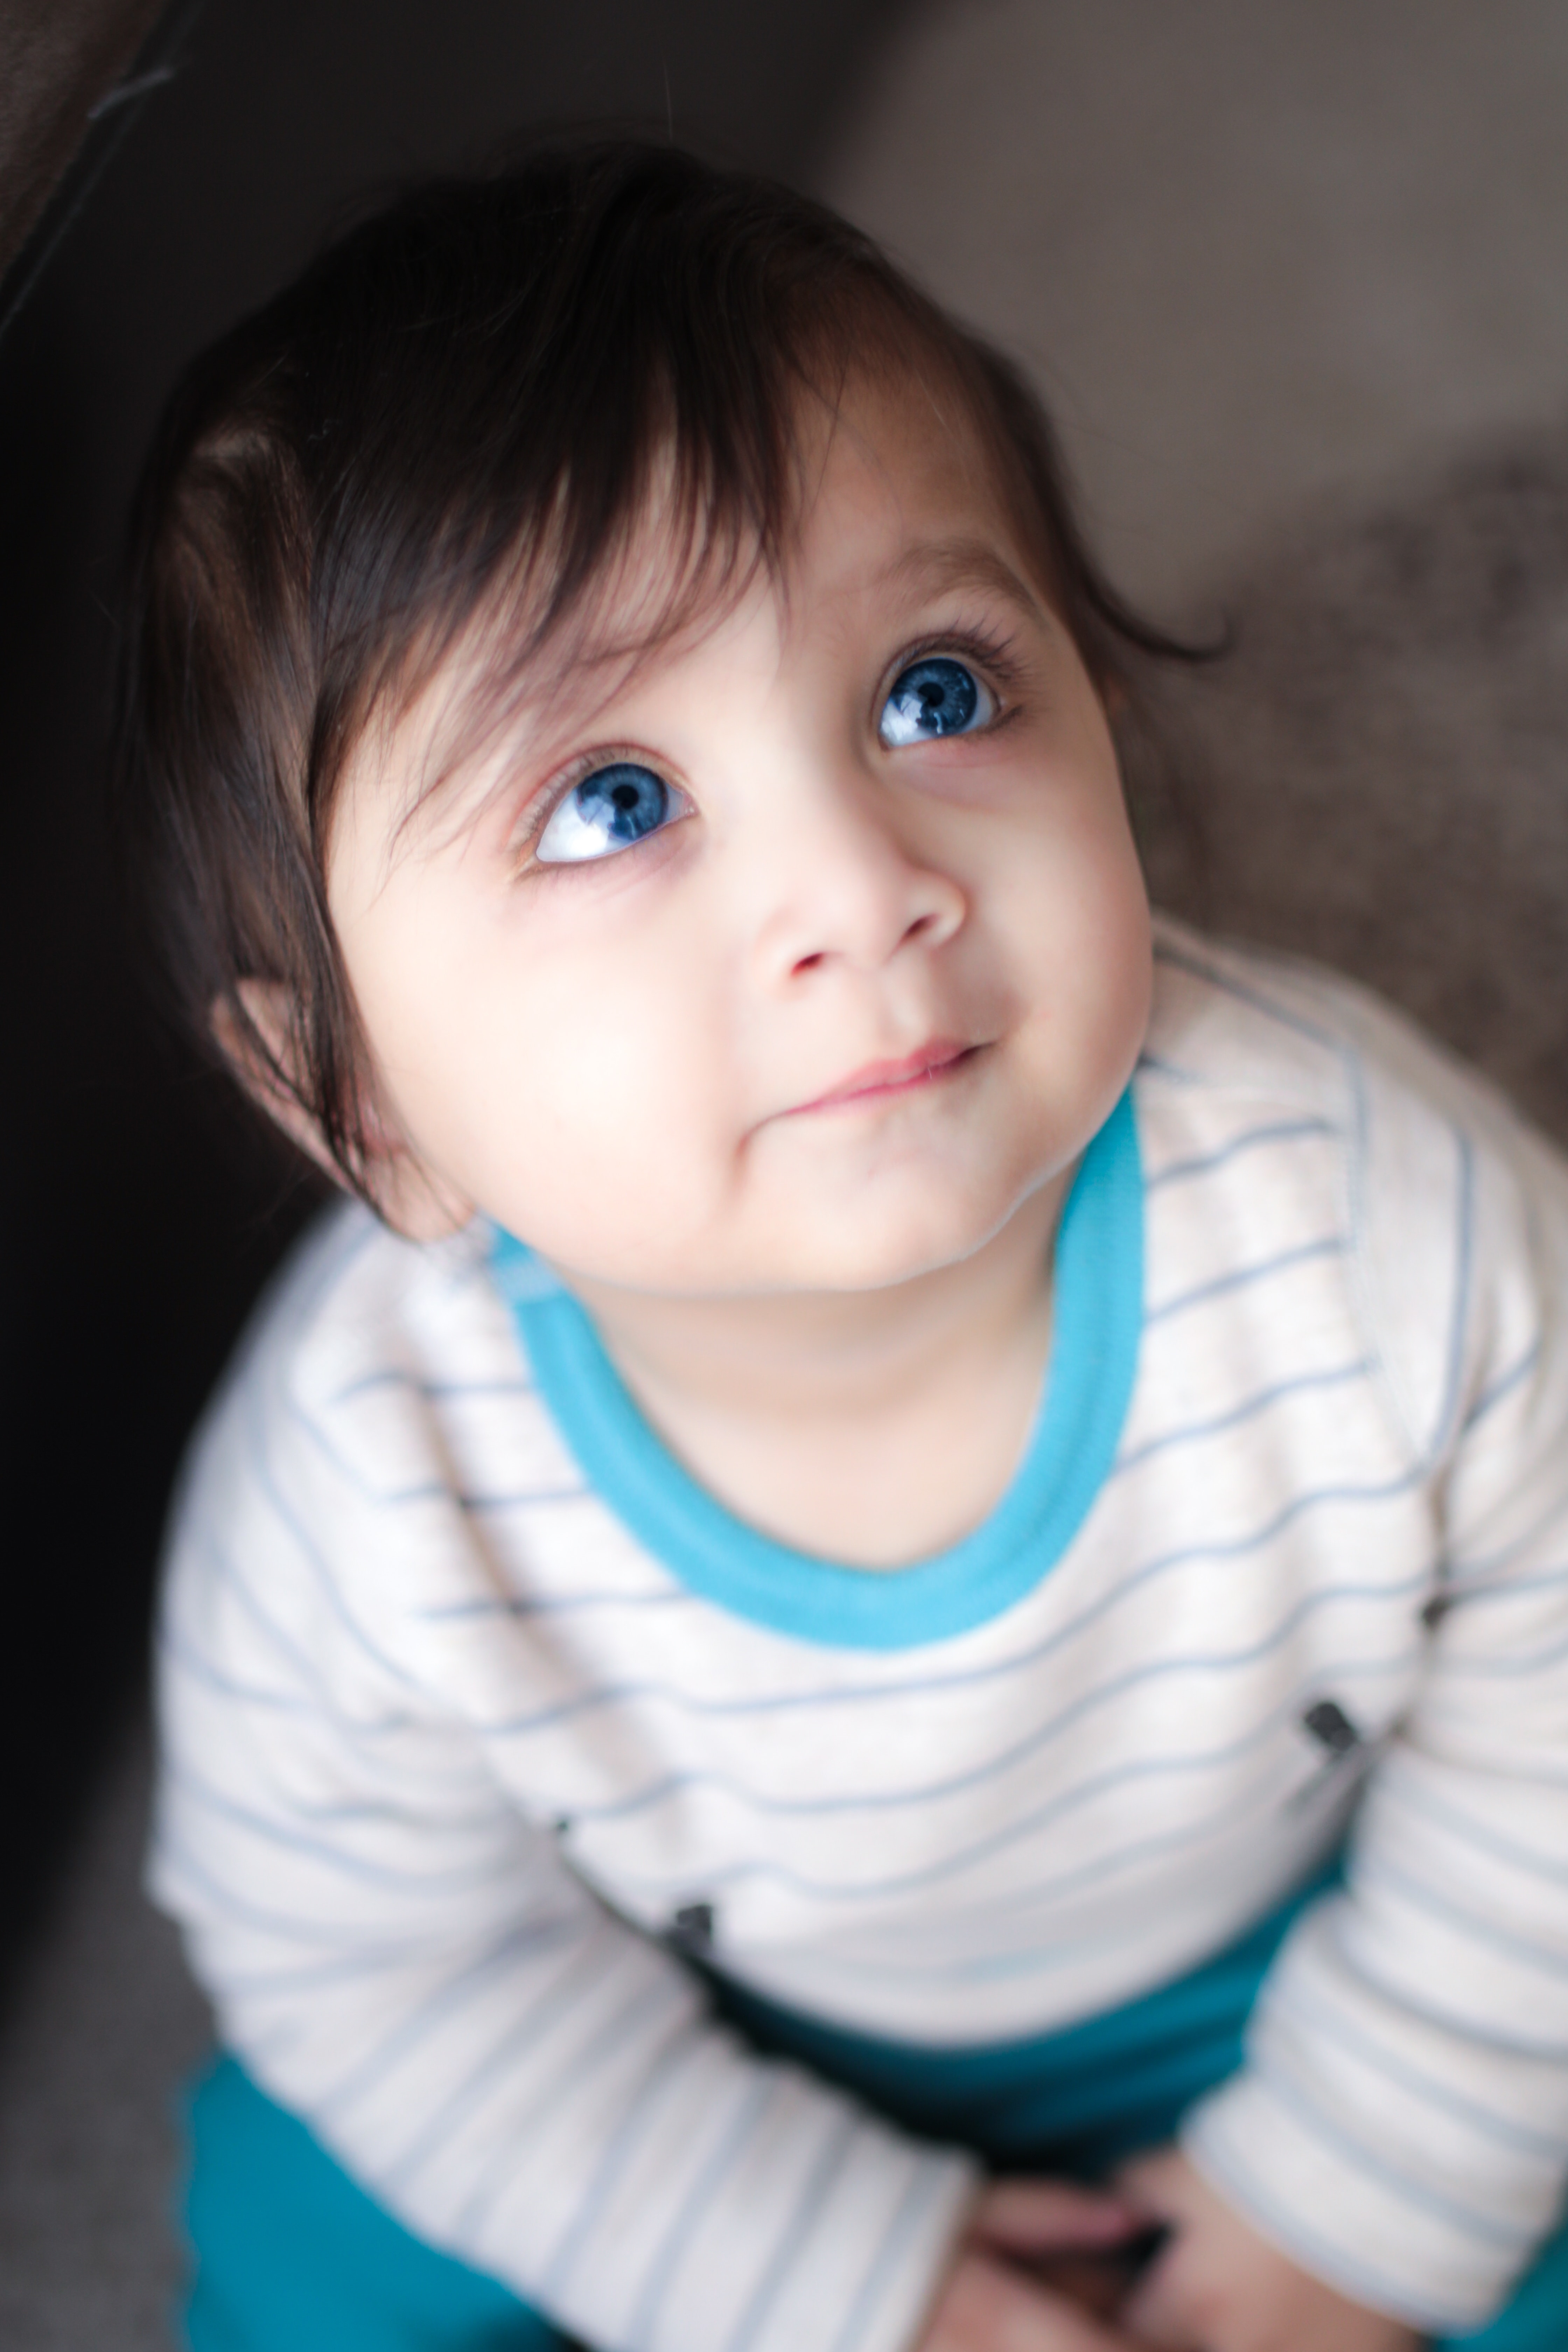
child, face, skin, cheek, toddler, facial expression, baby, nose, lip, eye, head, chin, beauty, smile, iris, organ, fun, mouth, photography, portrait photography, sitting, portrait